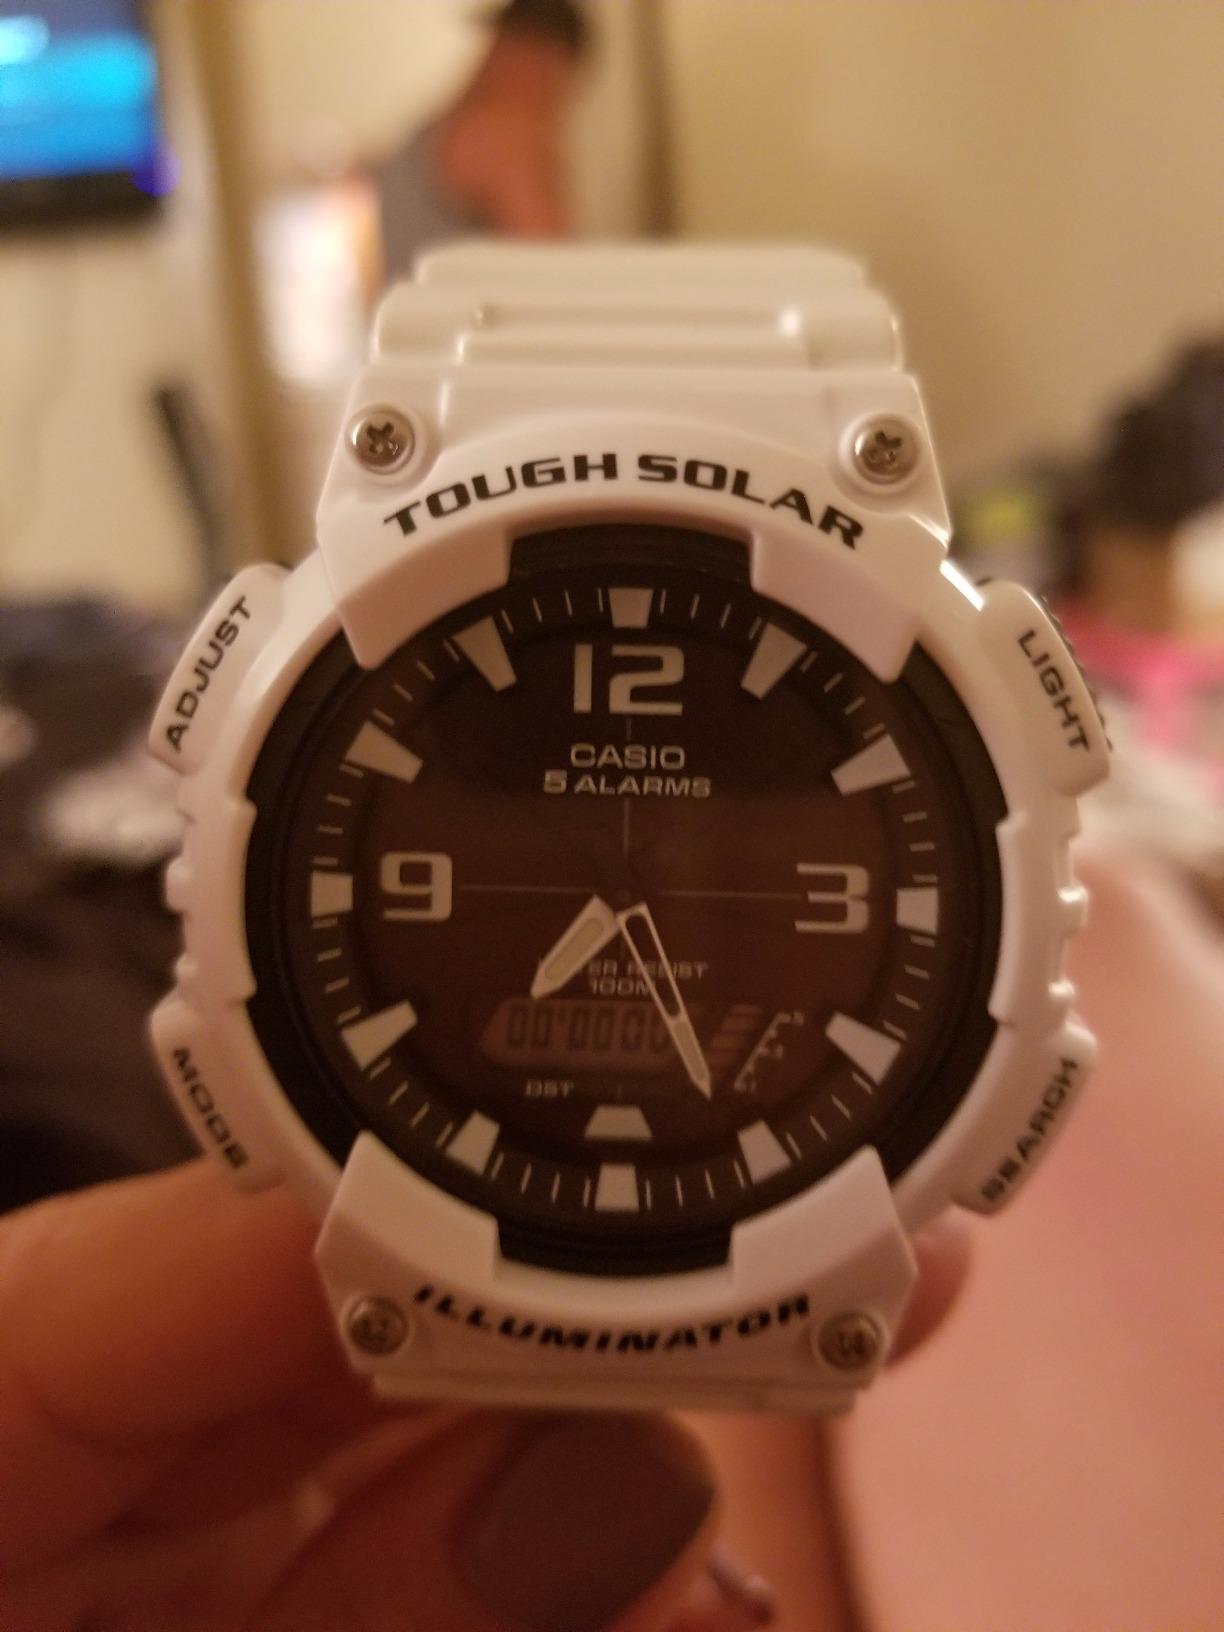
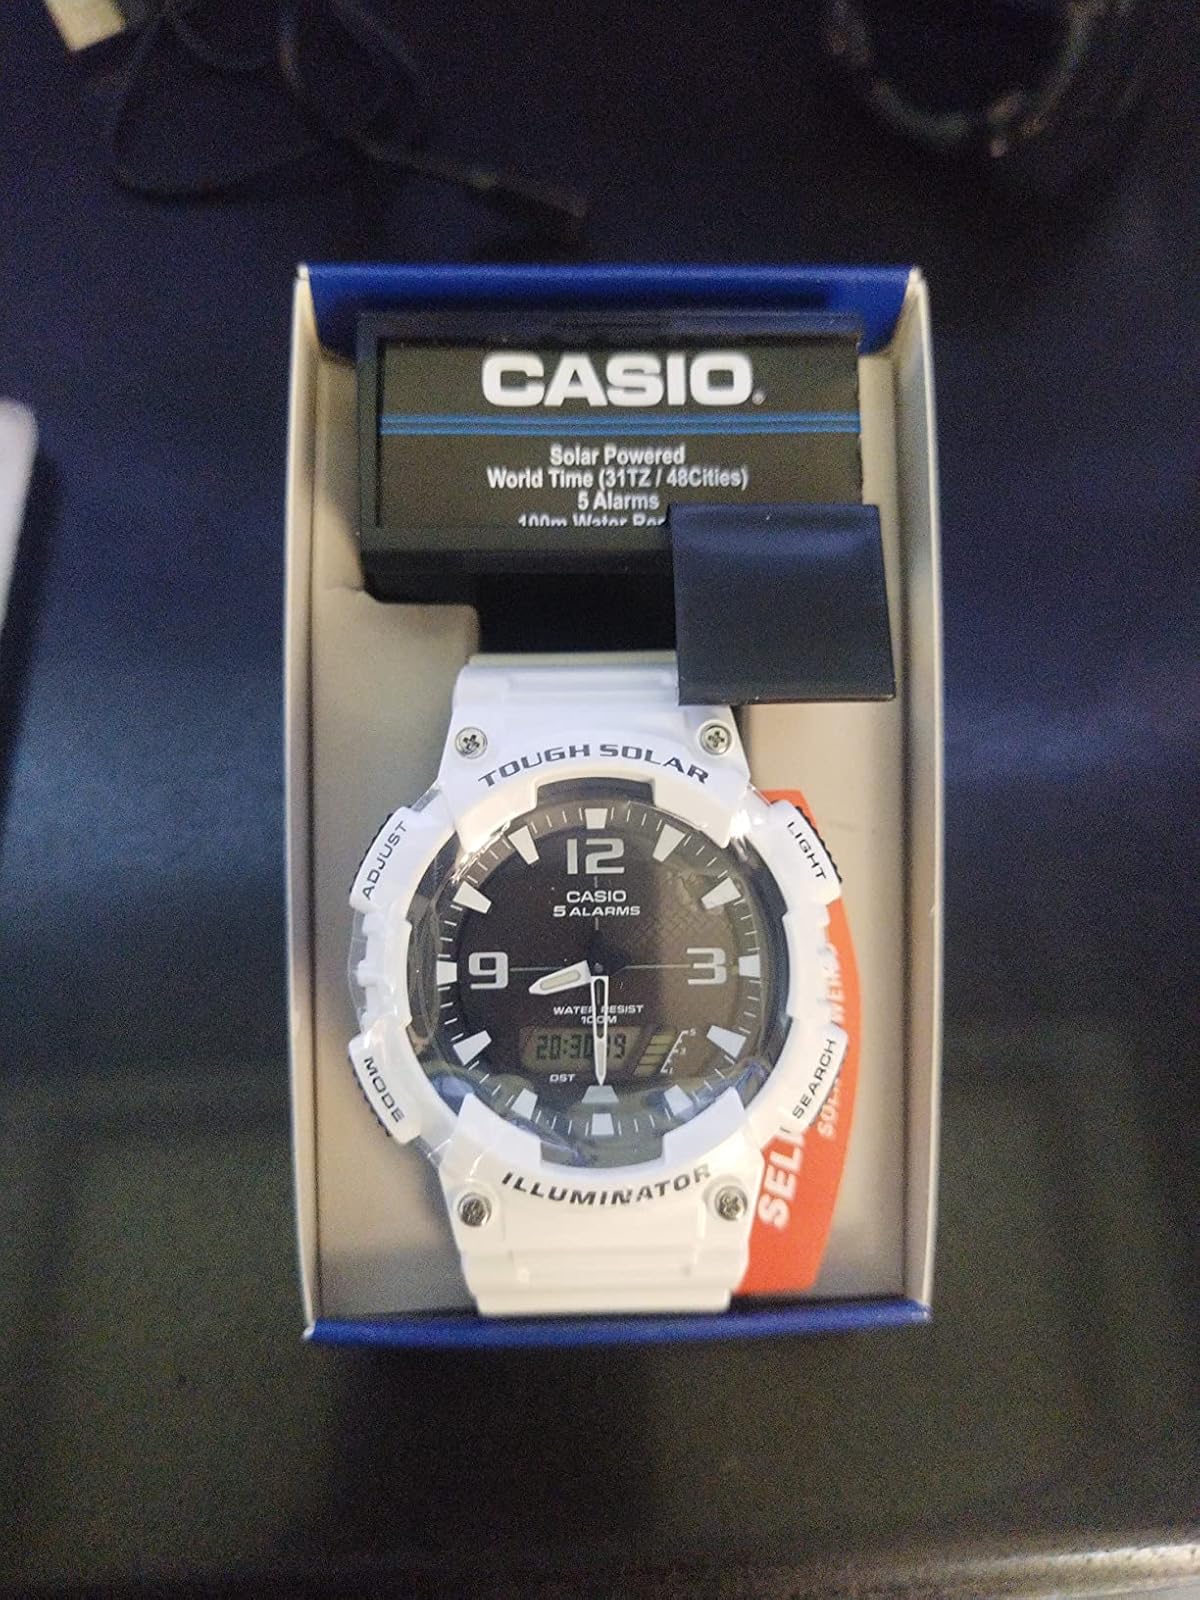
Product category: accessories_watch
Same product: yes